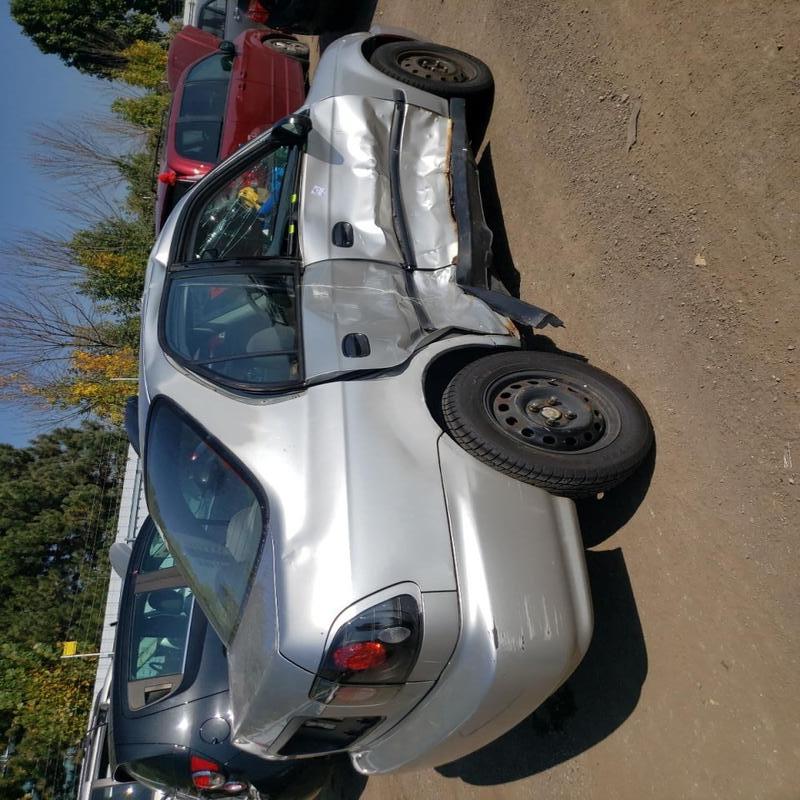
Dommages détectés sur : porte avant droite, porte arrière droite, pare-choc arrière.
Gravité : majeur